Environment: real
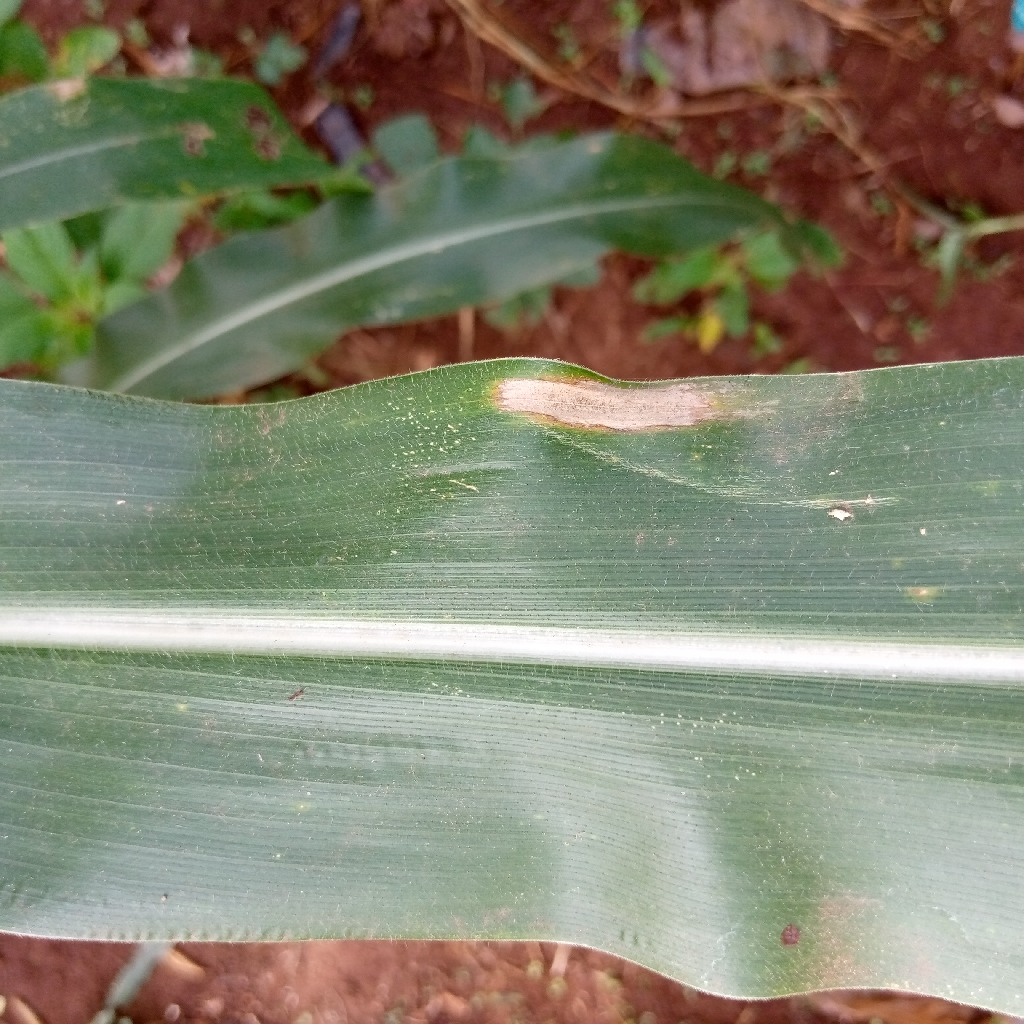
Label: northern_corn_leaf_blight